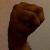
The image shows a hand gesture representing the letter 'M' in Indian Sign Language.